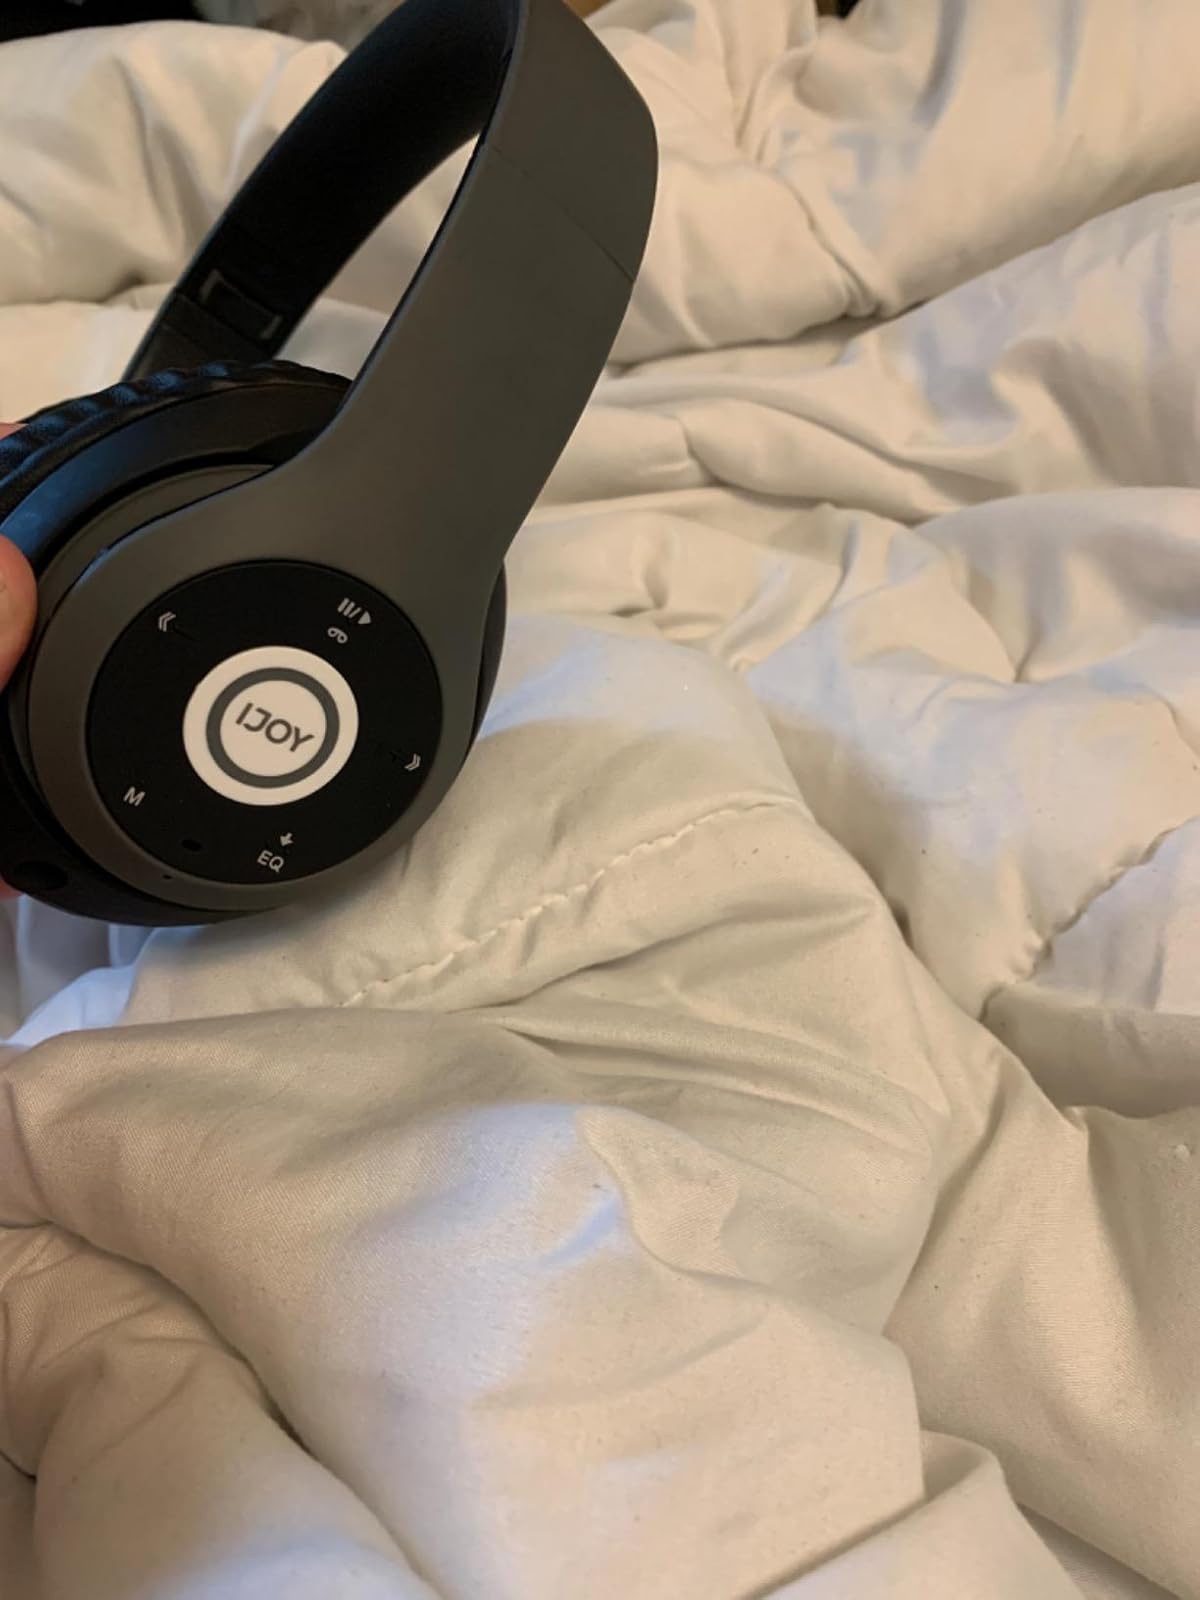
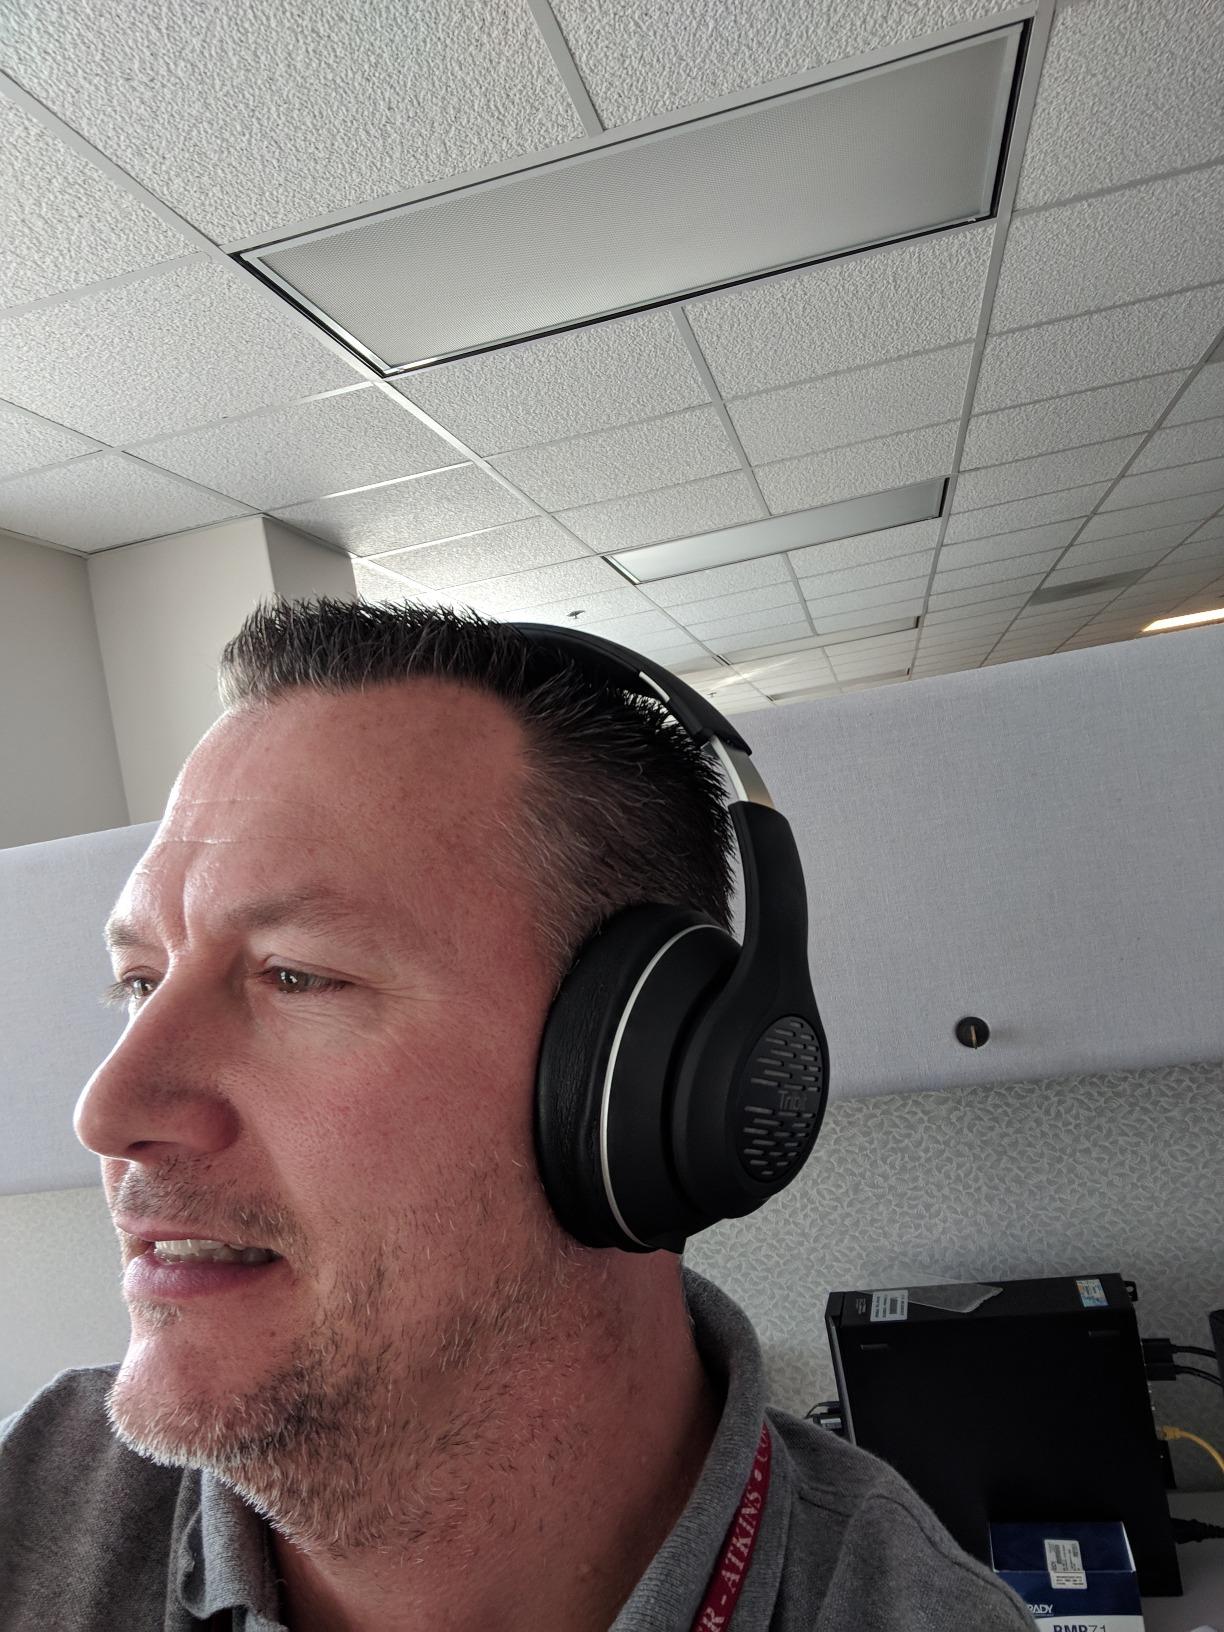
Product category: headphones
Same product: no